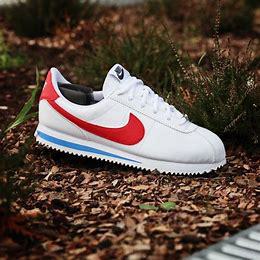
Brand: Nike
Model: Cortez Basic SL